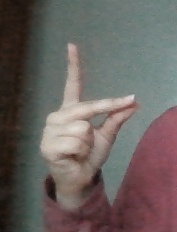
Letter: ta